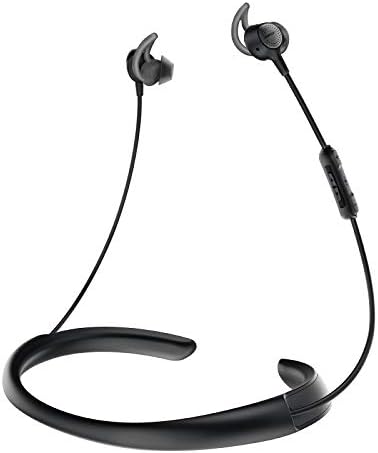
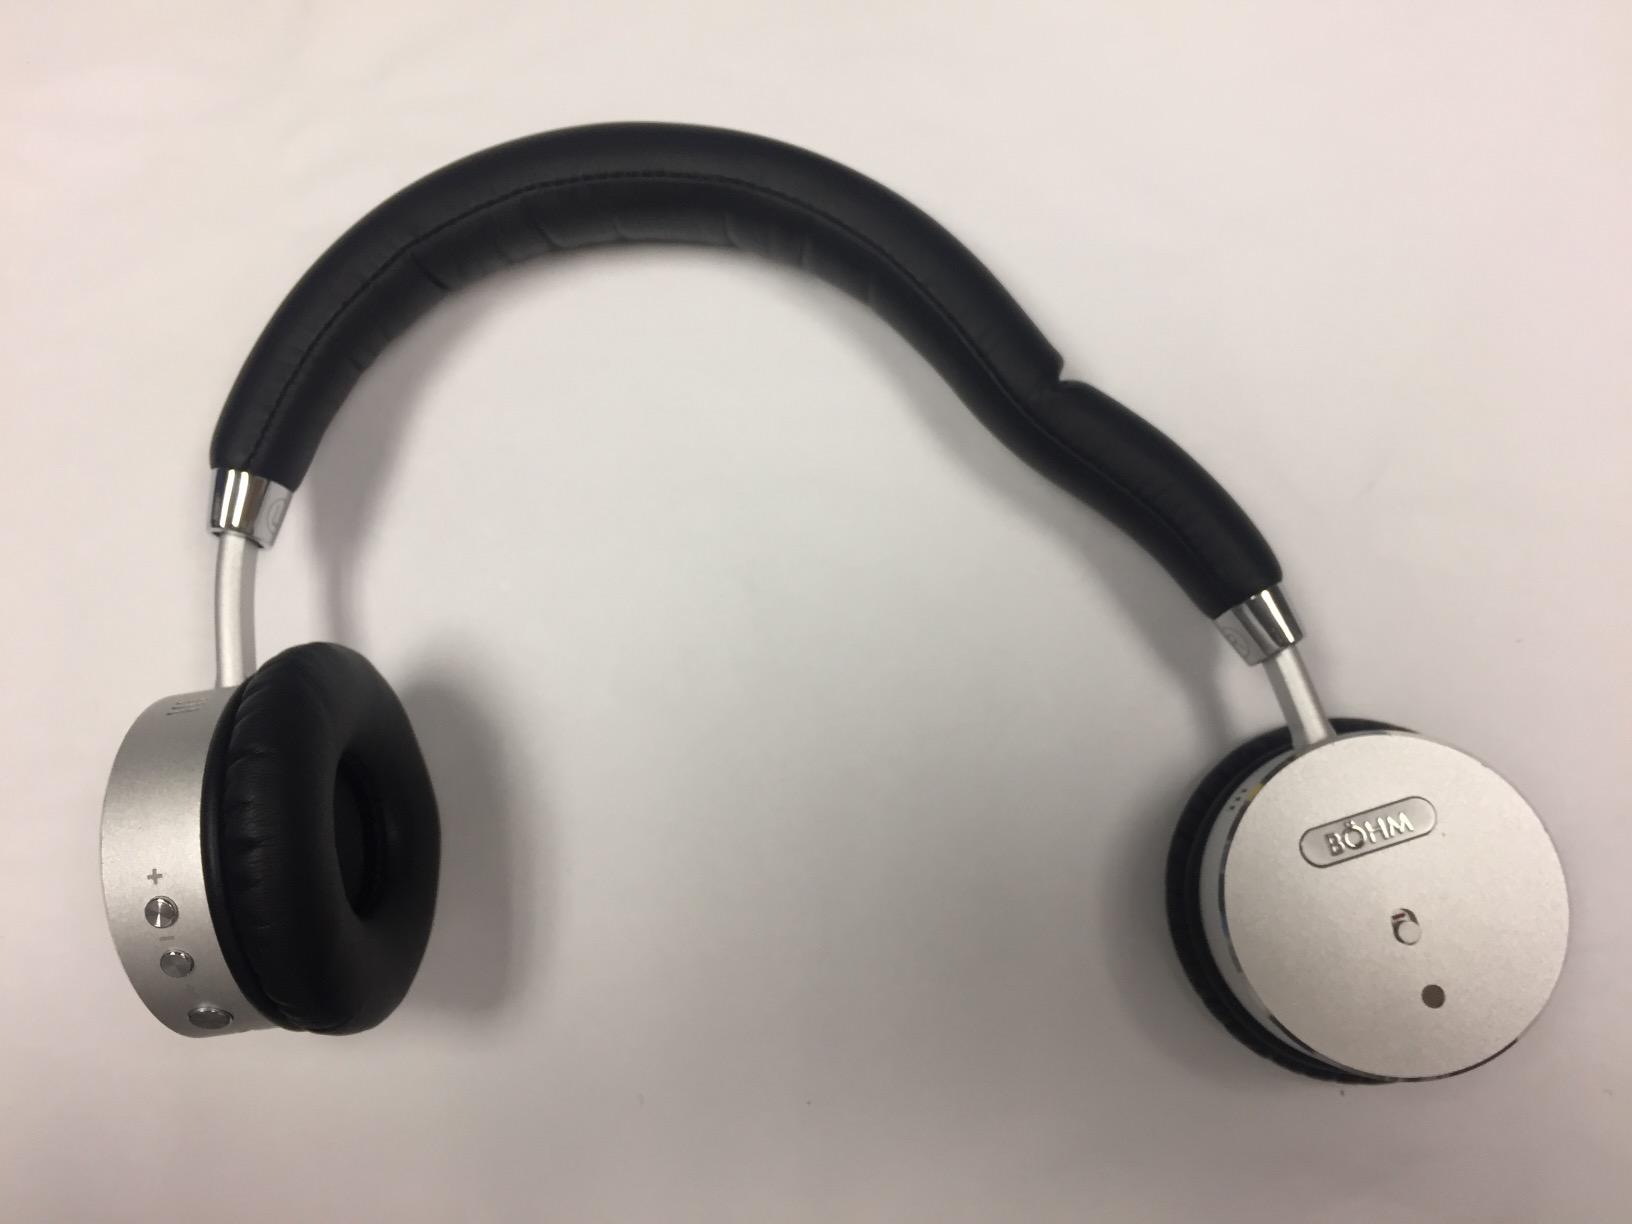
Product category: headphones
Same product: no